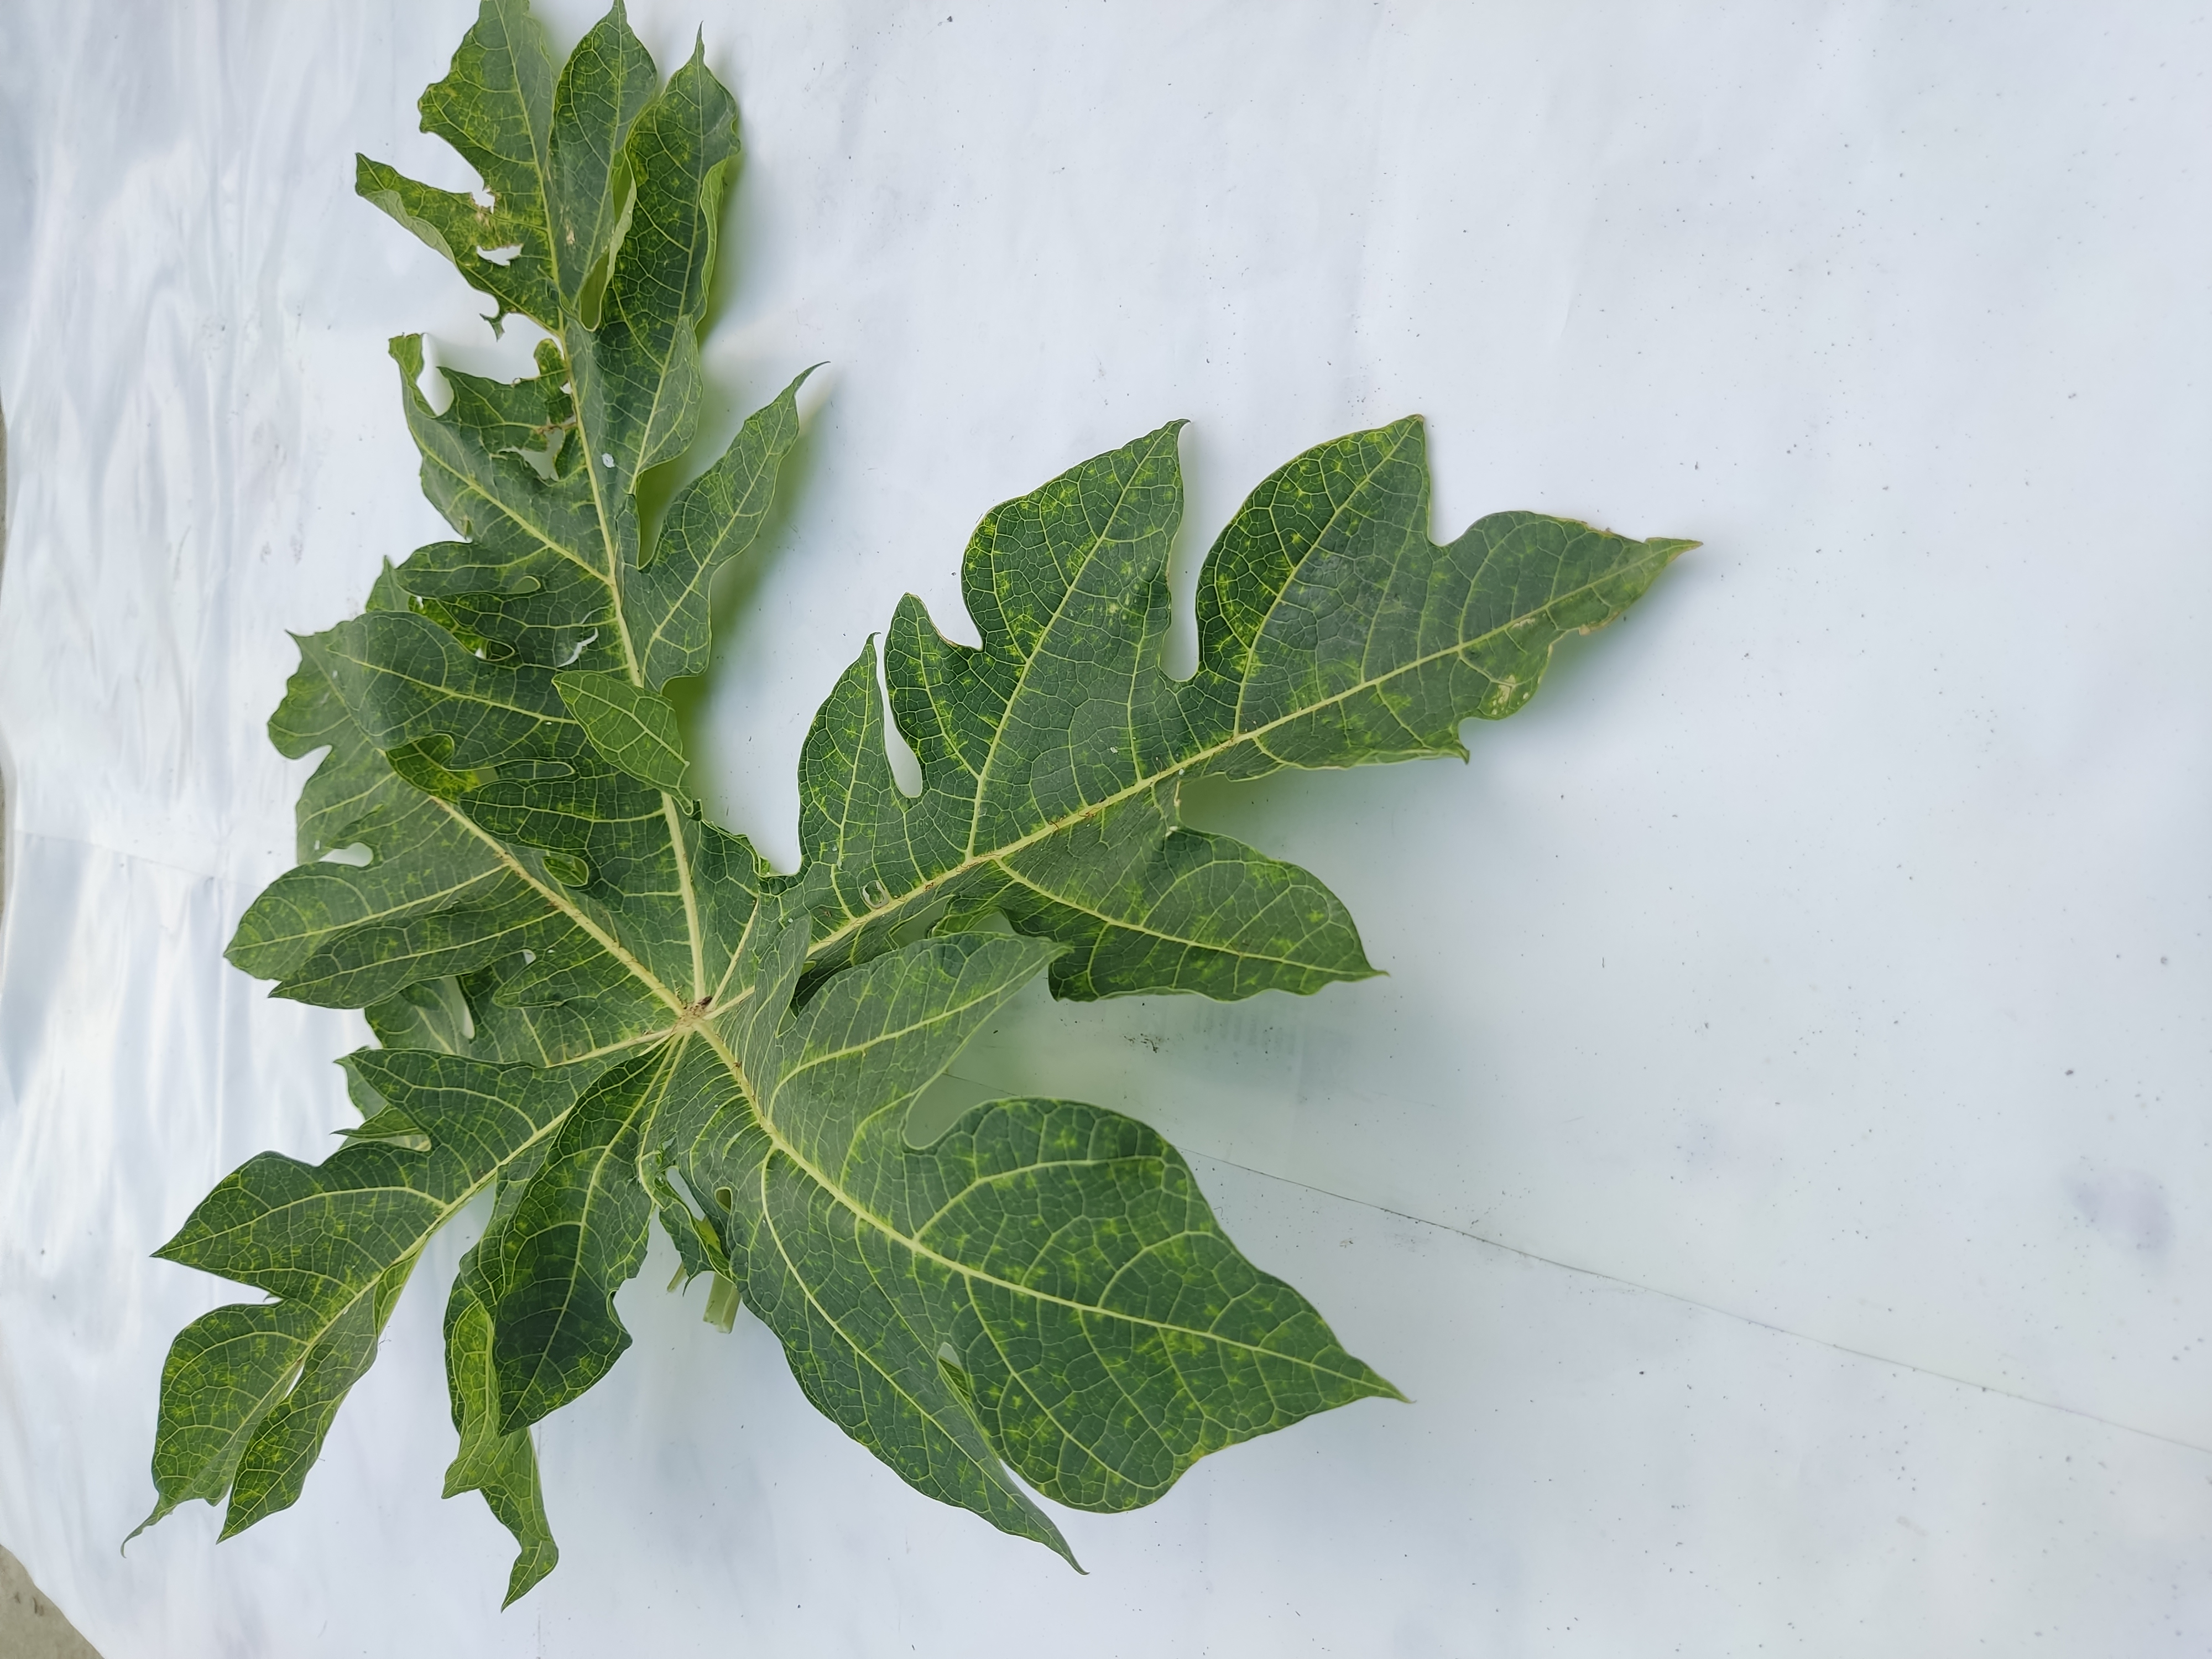
Label: Mosaic